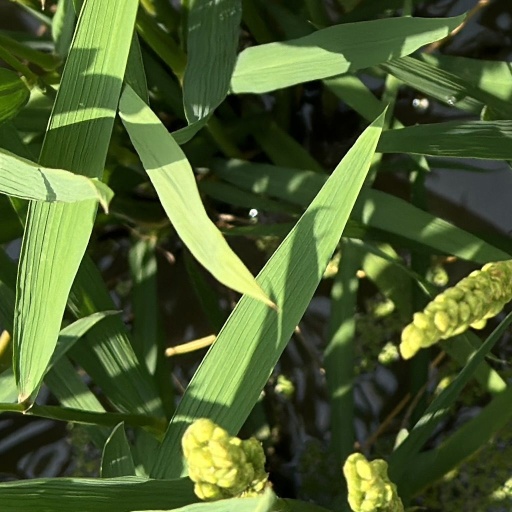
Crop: rice